Deployable Specialized Forces

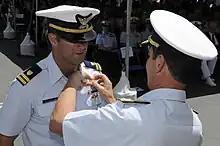
Coast Guard SEAL being pinned with his SEAL Trident

Deployable Specialized Forces manages Coast Guard personnel assigned to the Navy Expeditionary Combat Command (NECC). The unit also had a high level of involvement in the Coast Guard SEAL Program; candidates could attend United States Naval Special Warfare Training and serve with Navy SEAL teams. While the program is currently suspended, there were, as of 2017, several Coast Guardsmen serving on SEAL teams.